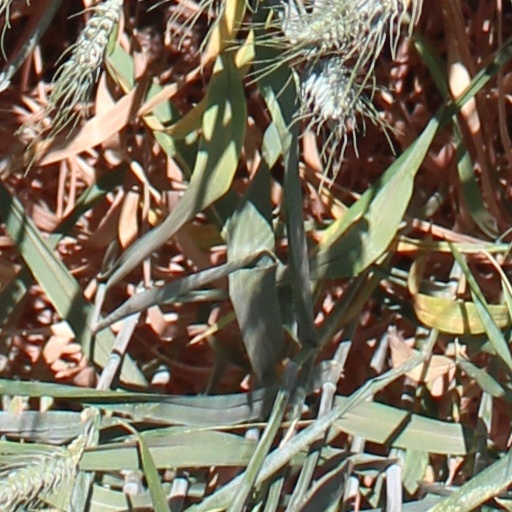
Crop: wheat